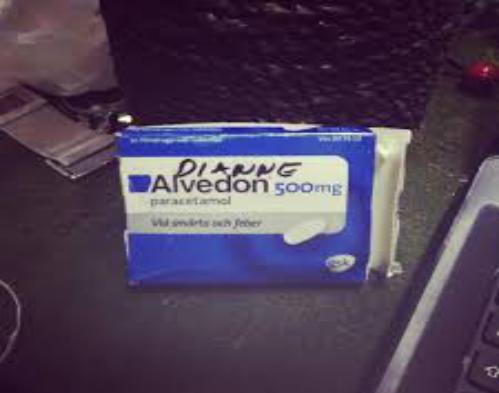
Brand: alvedon
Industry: Medical